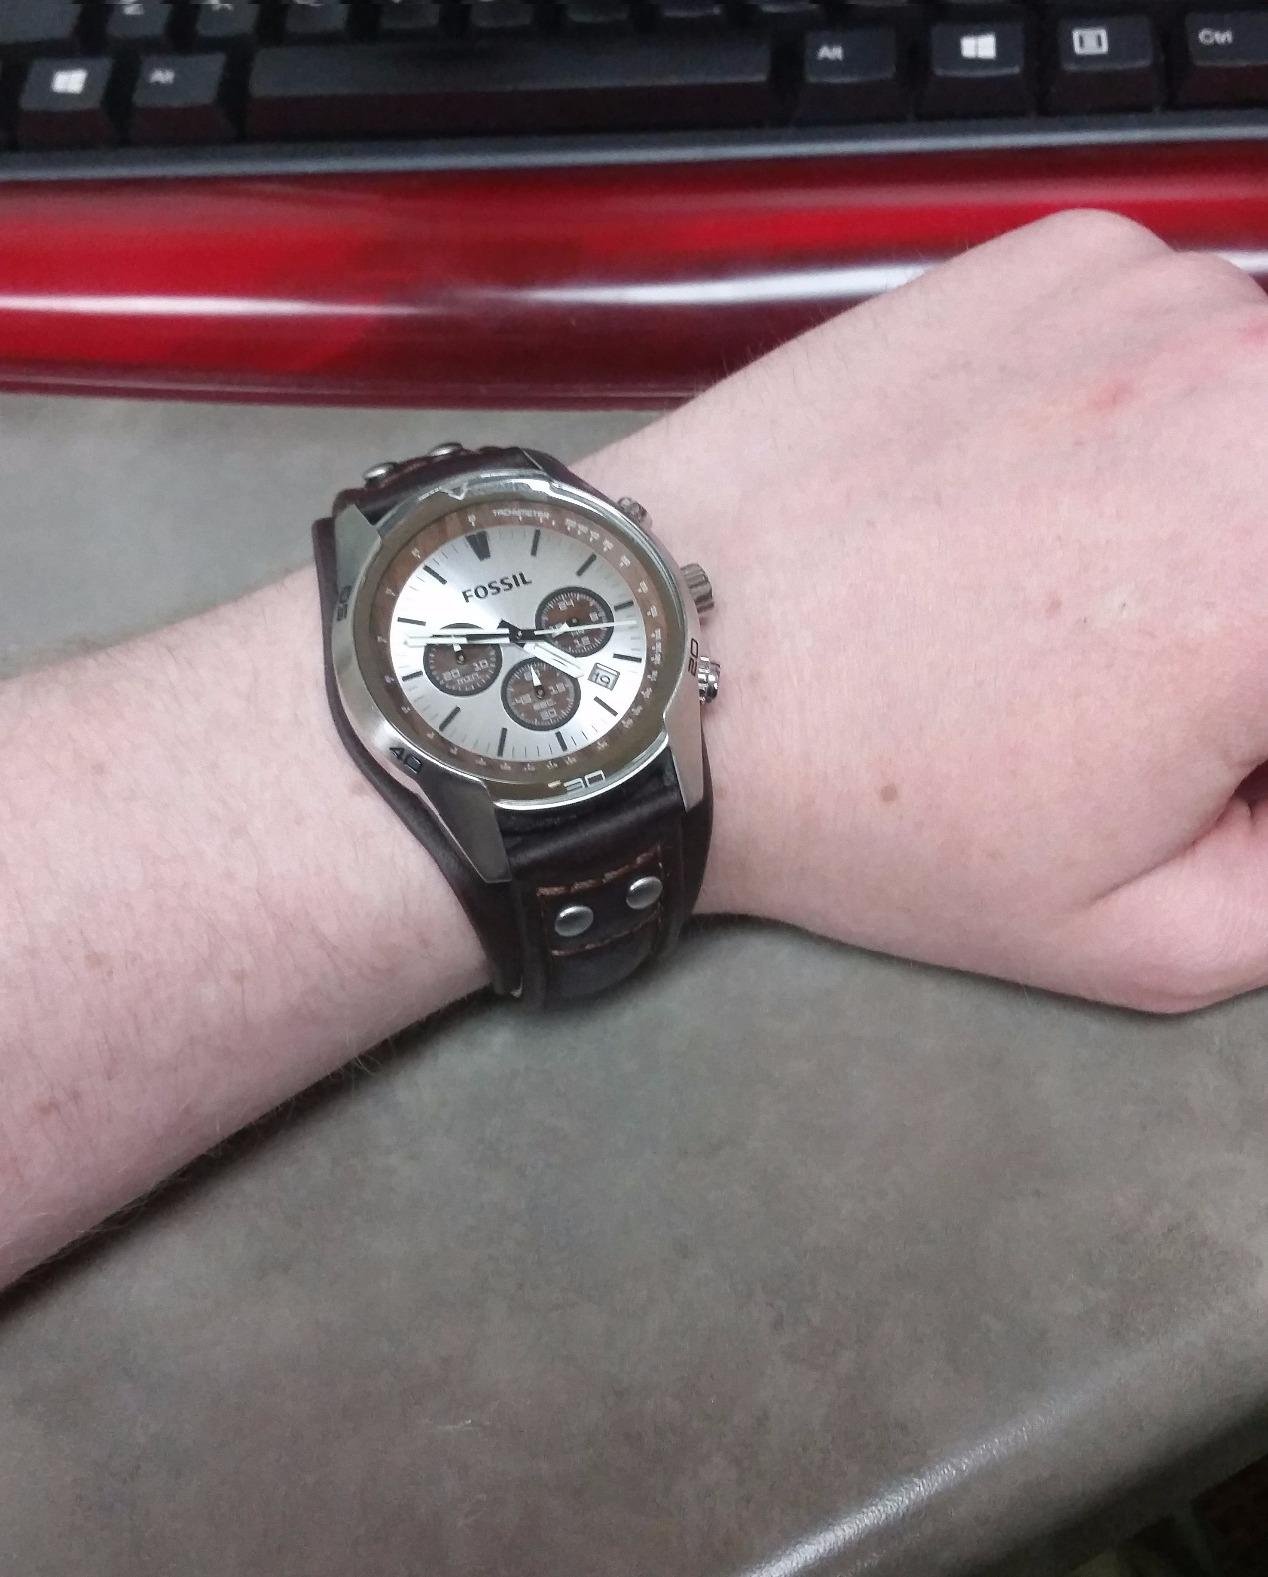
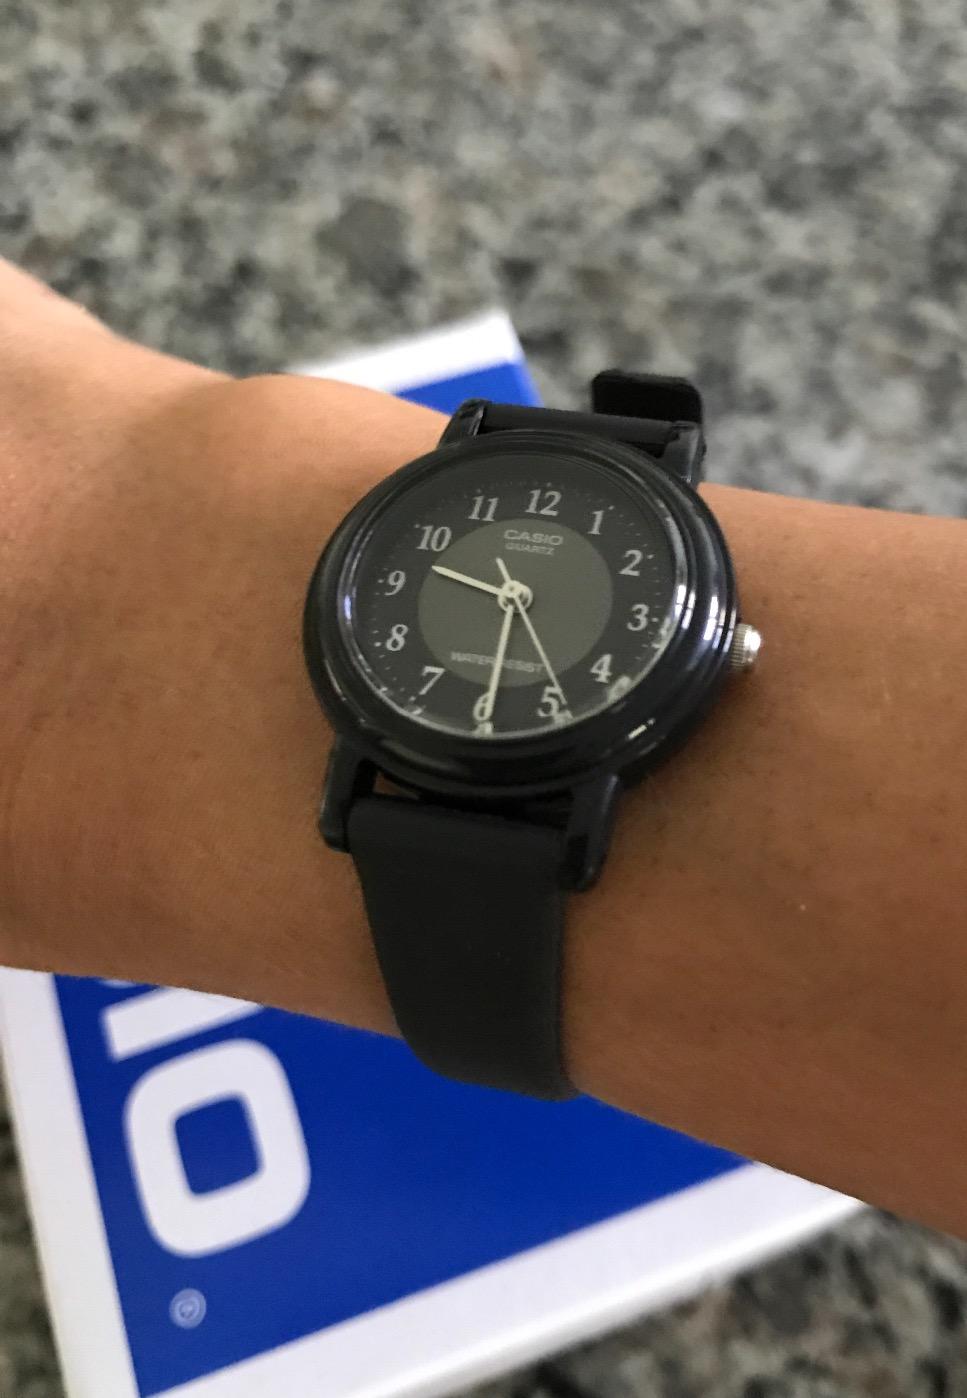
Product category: accessories_watch
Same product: no